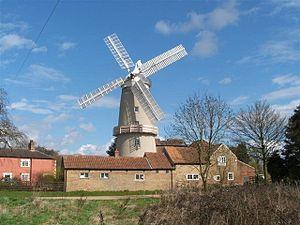
Cette liste des musées du Norfolk, Angleterre contient des musées qui sont définis dans ce contexte comme des institutions qui recueillent et soignent des objets d'intérêt culturel, artistique, scientifique ou historique. leurs collections ou expositions connexes disponibles pour la consultation publique. Sont également inclus les galeries d'art à but non lucratif et les galeries d'art universitaires. Les musées virtuels ne sont pas inclus.